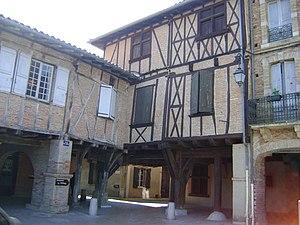
Maison au coin sud de la place Paul Saissac à Lisle sur Tarn, Tarn This building is indexed in the Base Mérimée, a database of architectural heritage maintained by the French Ministry of Culture,
Cet article recense les monuments historiques du département du Tarn, en France, à l'exception des :